James T. Clancy

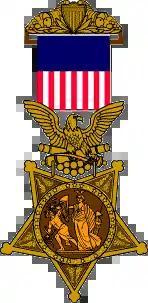
Medal of Honor (Army, 1862 to 1895)

James T. Clancy (c. 1833 – December 1870) was a Sergeant in the Union Army during the American Civil War who was awarded the Medal of Honor for his actions during the Battle of Vaughan Road.